Marine – à travers les arbres

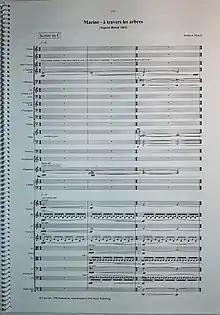
First page of the full score of Marine – à travers les arbres

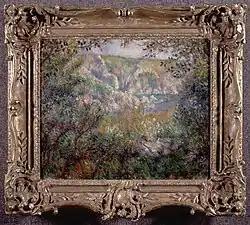
"Baie du Moulin Huet à travers les arbres" (Moulin Huet Bay through the trees), 1883, by Pierre-Auguste Renoir

Marine – à travers les arbres is an orchestral composition by the English composer Andrew March. It was the winning piece in the inaugural Masterprize International Composing Competition held in 1998 after having been selected from 1,318 entries from over 60 countries. The impressionistic work has been performed 13 times throughout the world.